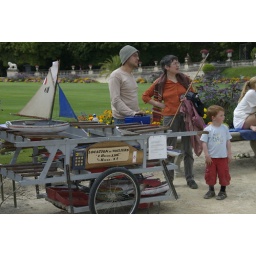
This little boy was having a difficult time with his sailboat in the Luxembourg Garden pool.